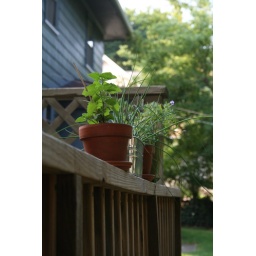
I got board in February and planted more seeds than I needed. I had plants at our house and over at Sue's